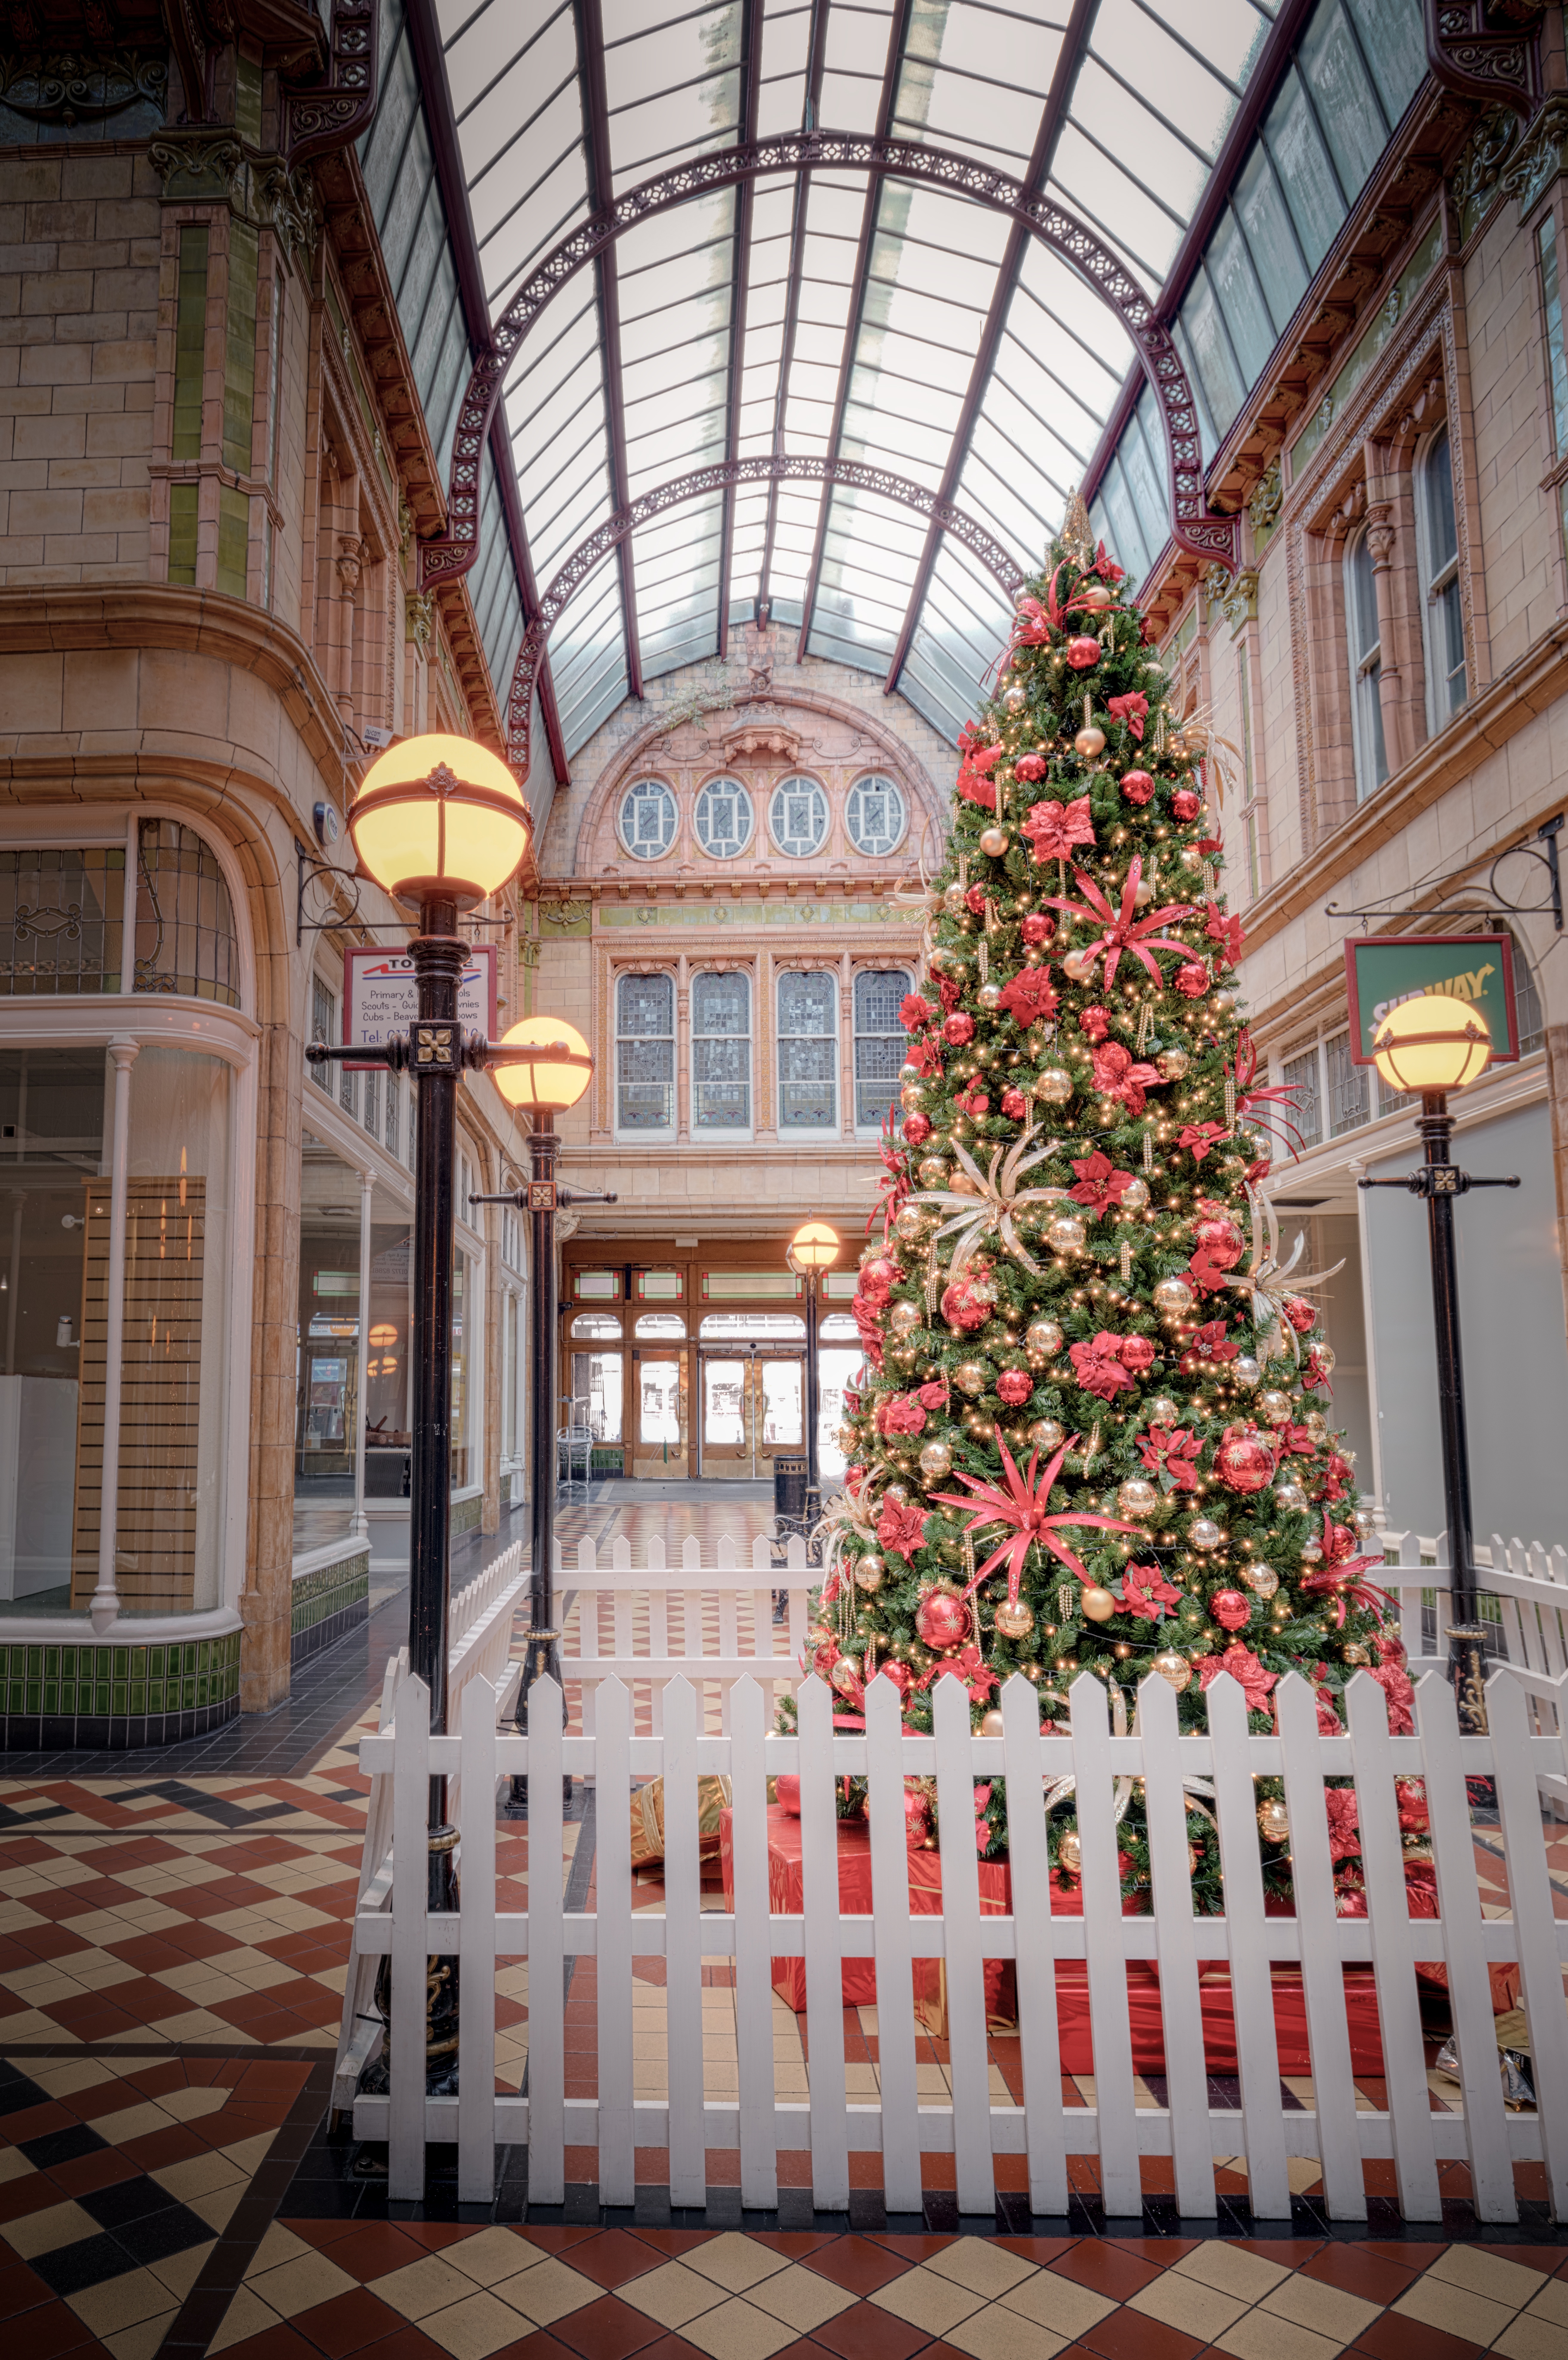
palace, christmas, christmas tree, christmas decoration